Miles Hyman

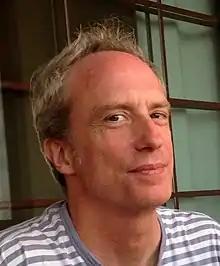
Hyman in 2015

Miles Hyman (born September 27, 1962) is an author and illustrator best known for his graphic novel adaptation of Shirley Jackson's short story The Lottery, called "Shirley Jackson's "The Lottery": The Authorized Graphic Adaptation".